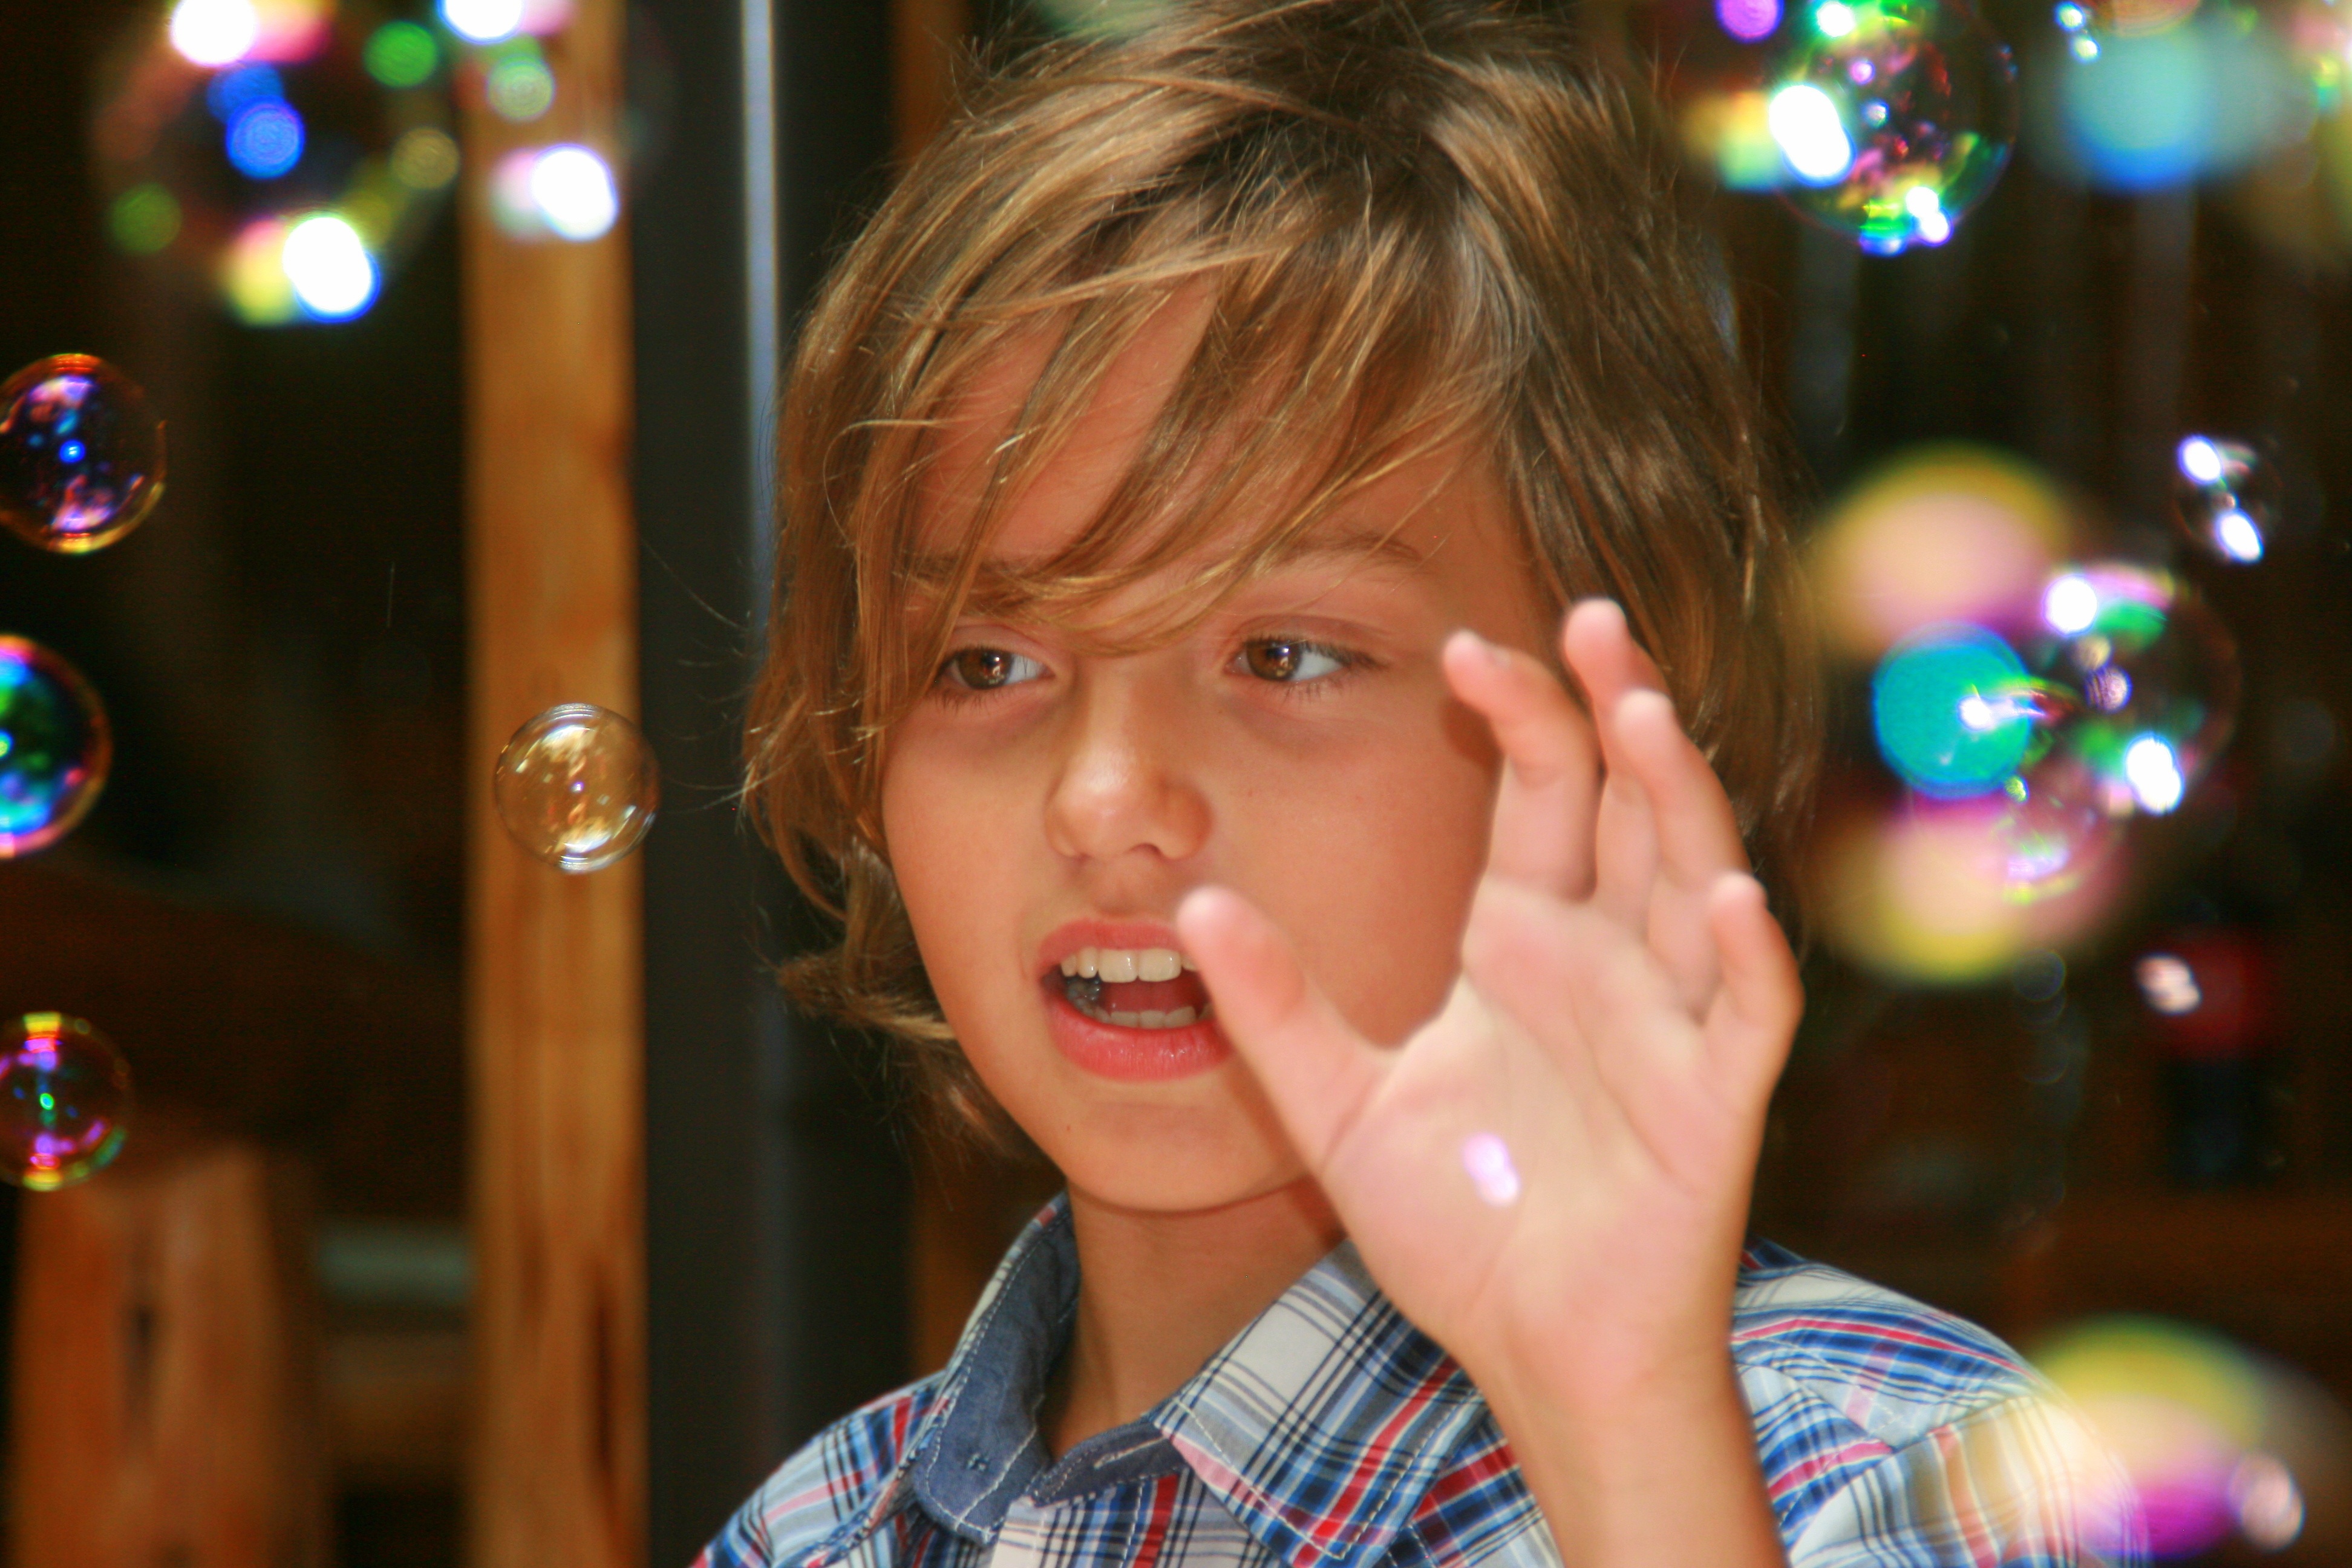
play, boy, child, christmas, facial expression, smile, fun, eye, party, bubbles, sweetness